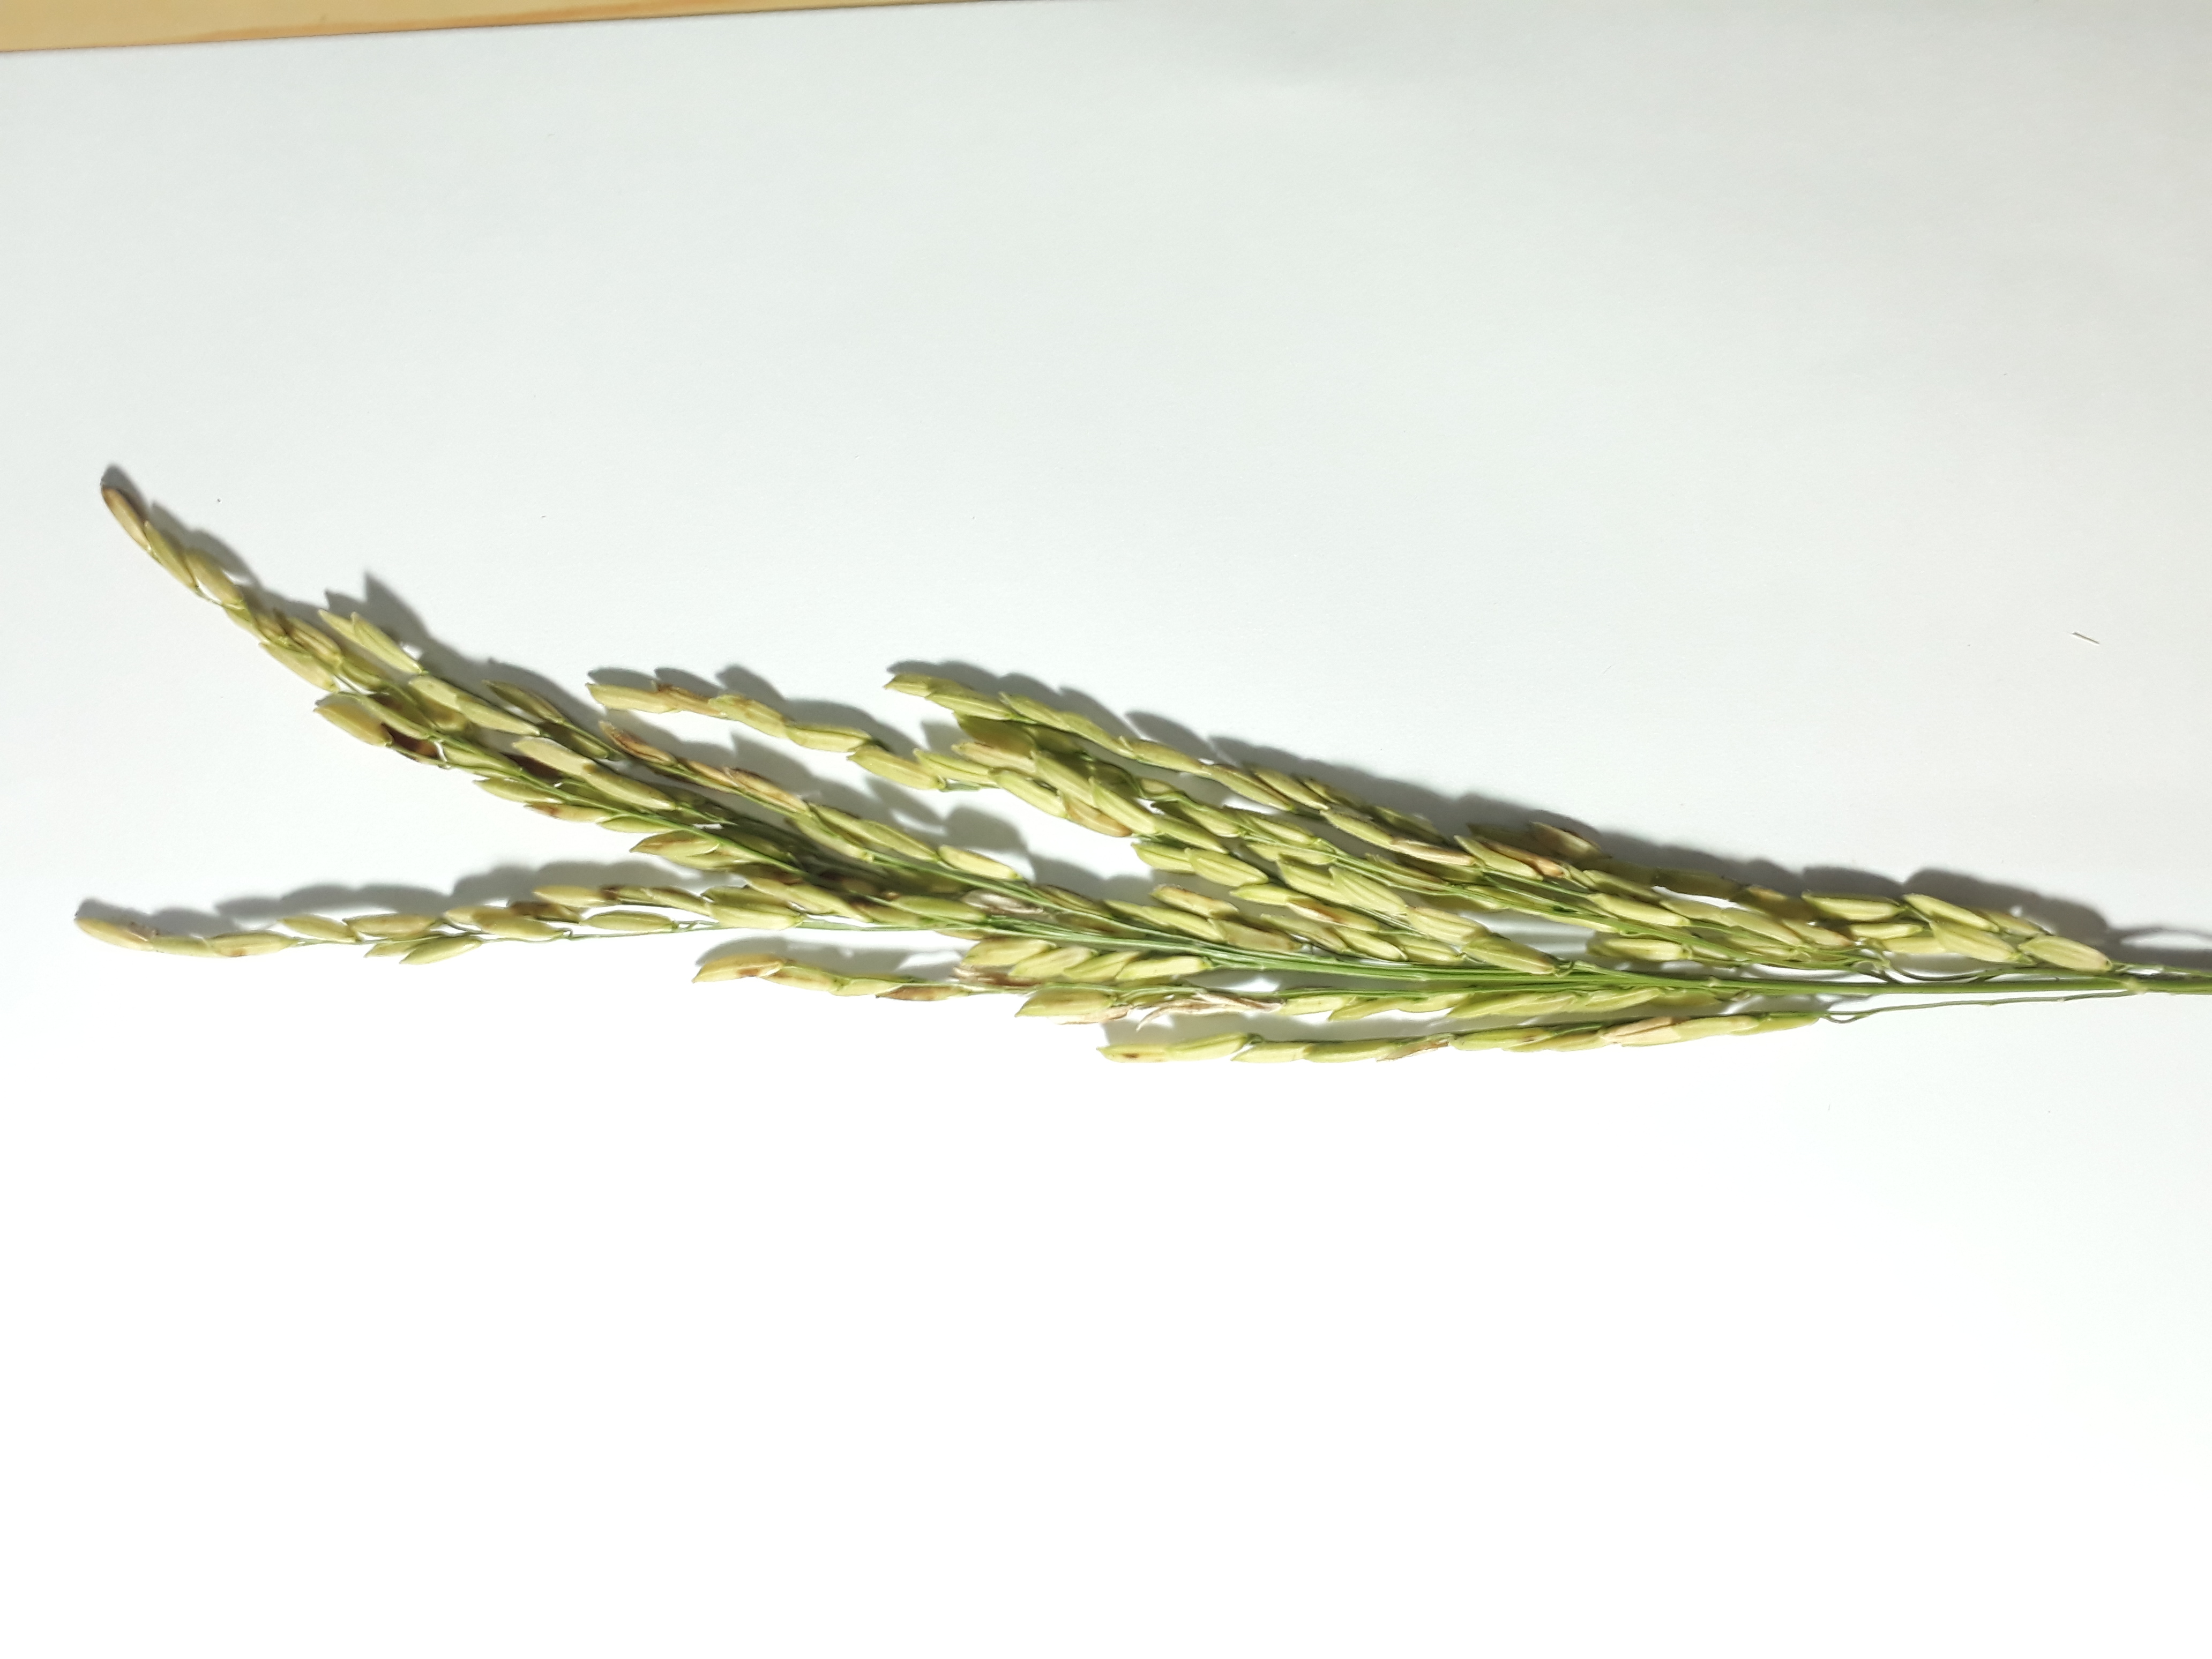
Label: Healthy